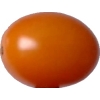
Label: tomato_cherry_orange